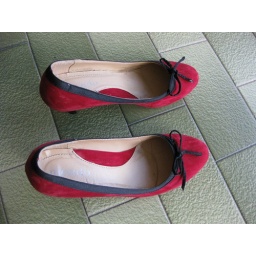
Nice red little shoes with black trim around it... Lightly worn..